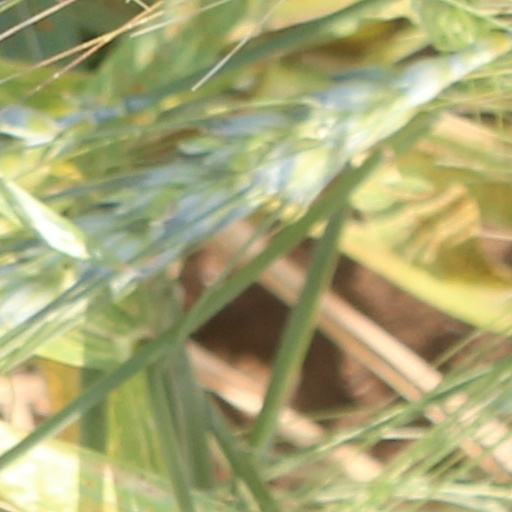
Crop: wheat